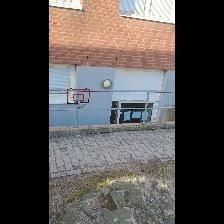
Label: NonHuman